Lumbini Province

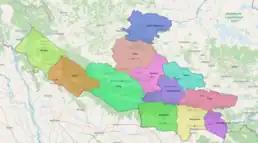

Three regions of the province have been designated as protected; two national parks in the Terai lowlands of Banke and Bardiya - namely Banke National Park and Bardiya National Park which constitute the Tiger Conservation Unit of Nepal and a hunting reserve in the north of the province called Dhorpatan Hunting Reserve in Eastern Rukum which is the only hunting reserve in the country.